Martha Nussbaum

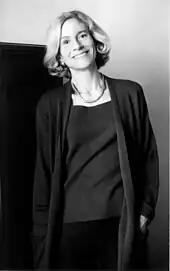
Nussbaum in 2004

Nussbaum's work was received with wide praise. "The Boston Globe" called her argument "characteristically lucid" and hailed her as "America's most prominent philosopher of public life". Her reviews in national newspapers and magazines garnered unanimous praise. In academic circles, Stefanie A. Lindquist of Vanderbilt University lauded Nussbaum's analysis as a "remarkably wide ranging and nuanced treatise on the interplay between emotions and law".